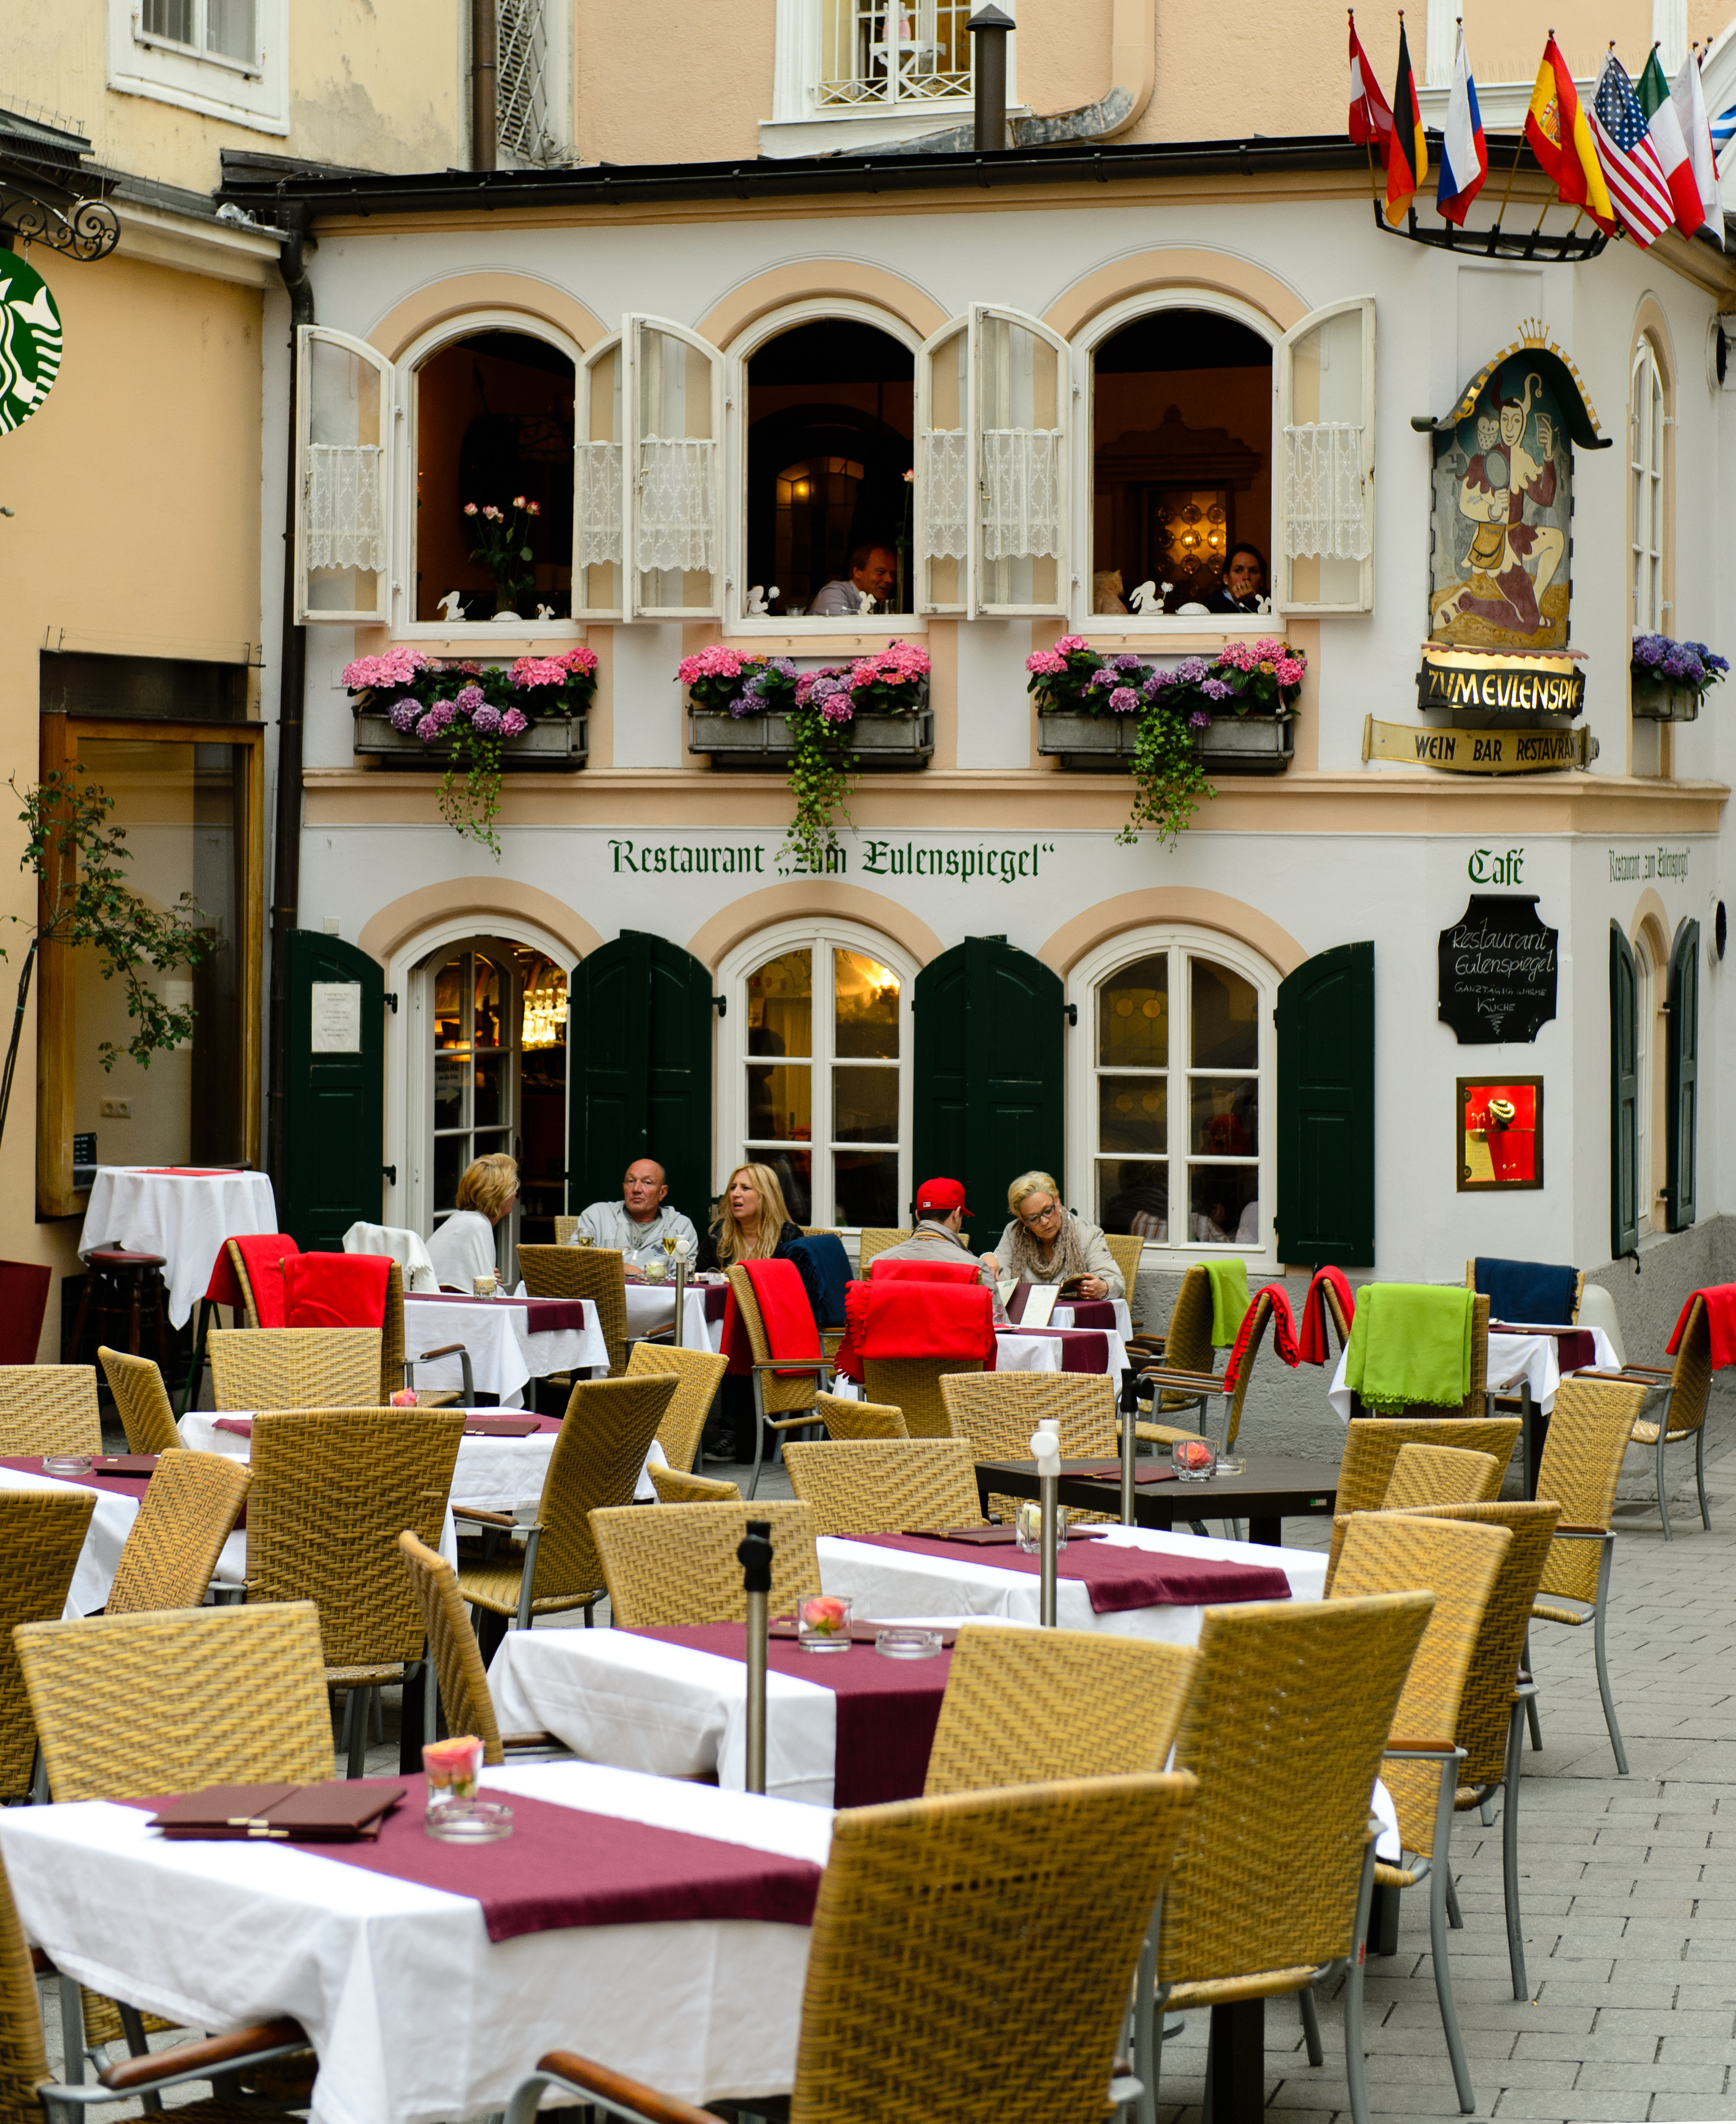
restaurant, meal, nikon, lunch, interior design, salzburg, nikond4, d4